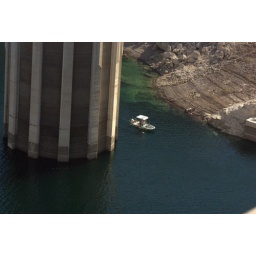
Note the little dots in the water at the base of the tower: that's a duck taking off, startled by the boat.